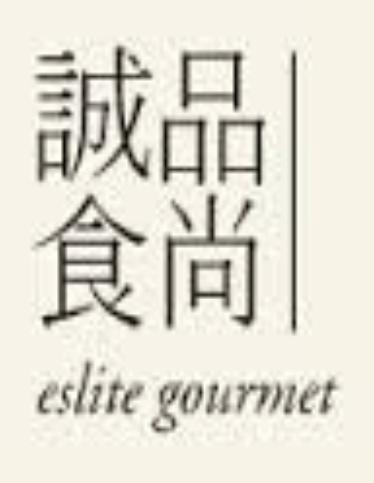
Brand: cenpin
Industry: Others